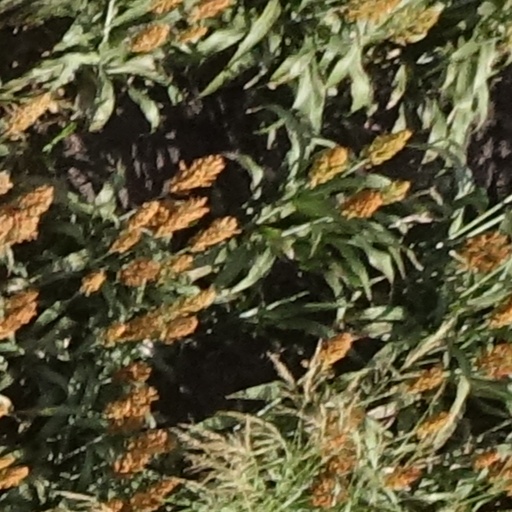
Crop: sorghum